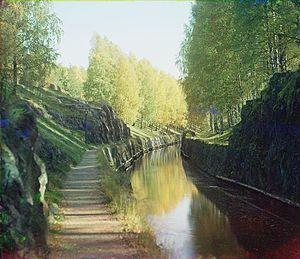
Le canal de Saimaa est un canal de navigation qui relie le lac Saimaa en Finlande à la baie de Vyborg, en Russie.